The Mystery Club

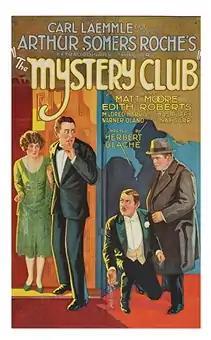

The Mystery Club is a 1926 American silent mystery film directed by Herbert Blaché and starring Matt Moore, Edith Roberts, and Mildred Harris. It was based on a story from Arthur Somers Roche's "Crimes of the Armchair Club".